Riviera (hotel and casino)

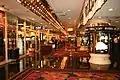
Hotel lobby, 2009

The Riviera underwent an expansion from 1988 to 1990, which included a neon billboard facade along the Strip. The resort was evacuated when a three-alarm fire occurred during 1989, in a new casino area that was under construction. Lumber had ignited due to sparks from a welder's torch, and the fire caused $3.5 million in damage. It was confined to the new addition, although smoke blackened the property's original hotel tower.